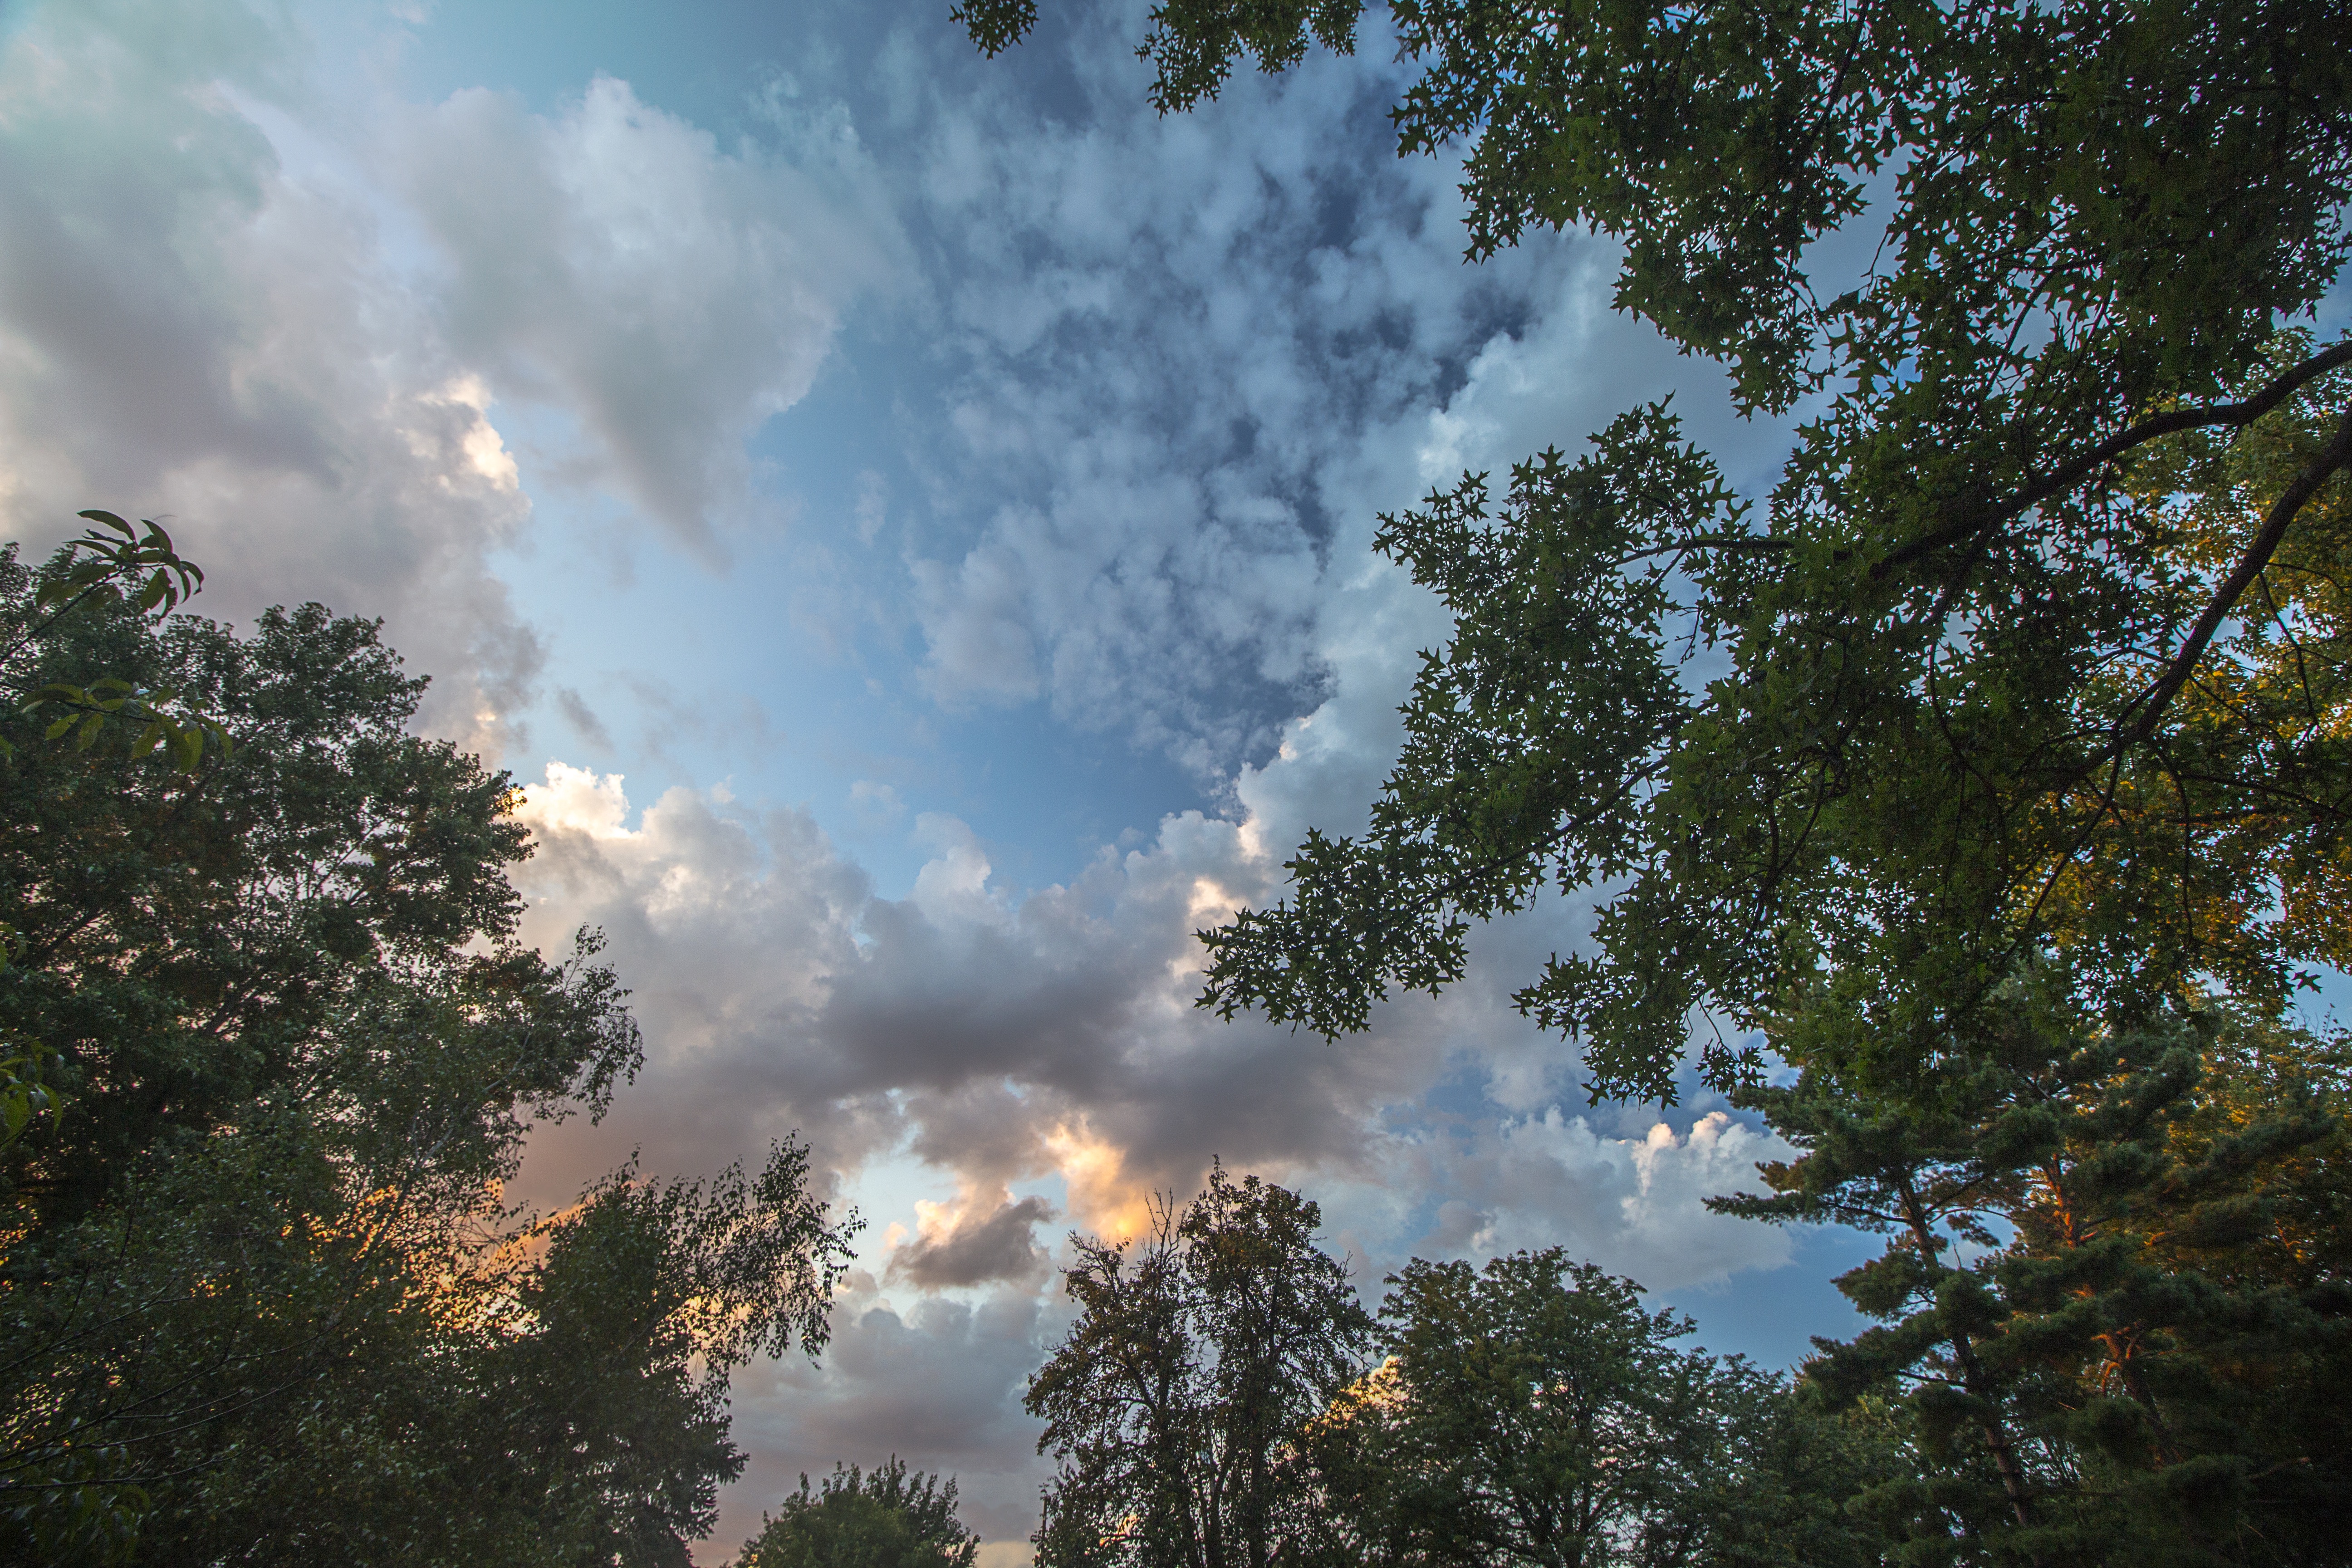
landscape, tree, nature, forest, outdoor, horizon, light, cloud, plant, sky, sun, sunrise, sunset, sunlight, morning, leaf, flower, view, summer, vacation, travel, dusk, evening, twilight, orange, scenic, color, natural, autumn, weather, blue, colorful, yellow, season, sunny, bright, dramatic, clouds sky, sky clouds, meteorological phenomenon, cloud background, sunset background, atmospheric phenomenon, woody plant